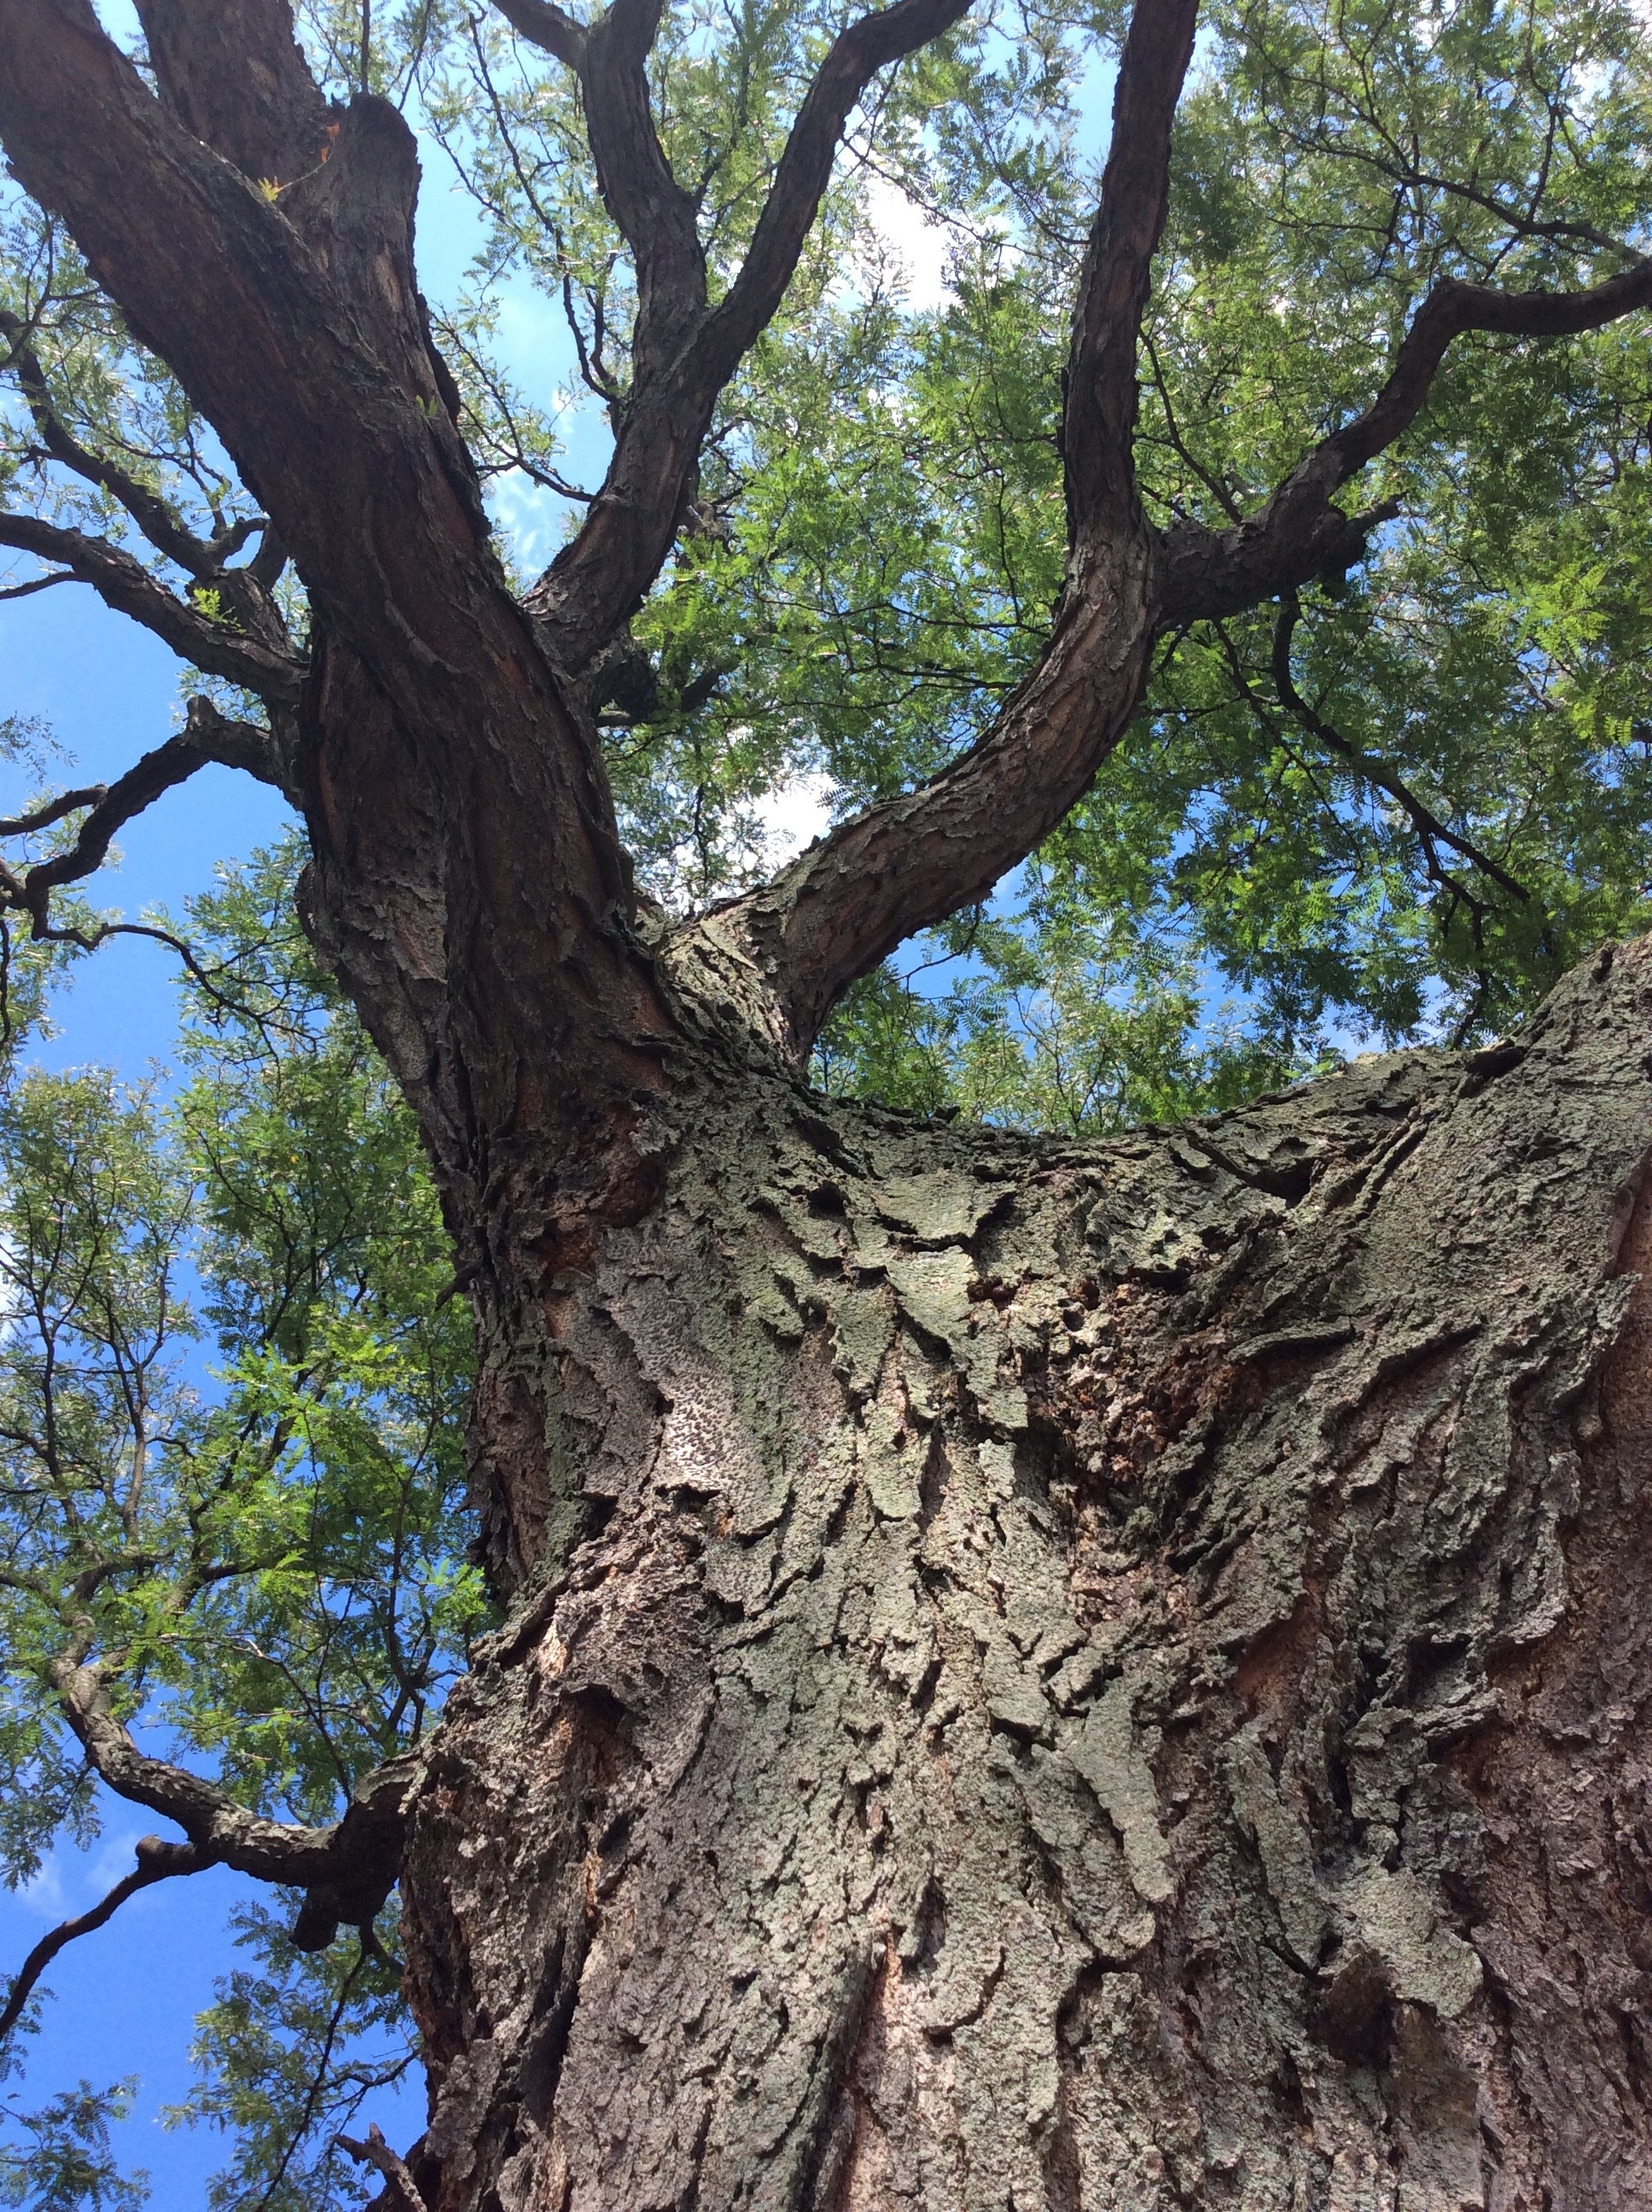
tree, branch, plant, sky, leaf, flower, trunk, summer, bark, environment, botany, flora, leaves, deciduous, oak, grove, woodland, flowering plant, woody plant, land plant